Kõpu Lighthouse

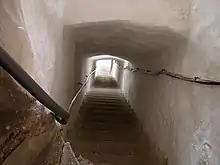
Stairway to the lighthouse

The lighthouse is built at the top of the highest hill of Hiiumaa island, Tornimägi. The height of the building itself is , and the light is above sea level, making it the highest coastal light on the Baltic Sea.